Clara Bow

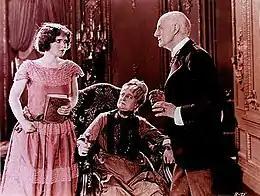
Bow as Janet, the "horrid" flapper in "Black Oxen" (1923), holding "Flaming Youth" to her chest; with Kate Lester and Tom Ricketts

"The flapper, impersonated by a young actress, Clara Bow, ... had five speaking titles, and every one of them was so entirely in accord with the character and the mood of the scene that it drew a laugh from what, in film circles, is termed a 'hard-boiled' audience." The "Los Angeles Times" commented that "Clara Bow, the prize vulgarian of the lot. She was amusing and spirited but she never belonged in the picture". "Variety" said that "the horrid little flapper is adorably played".